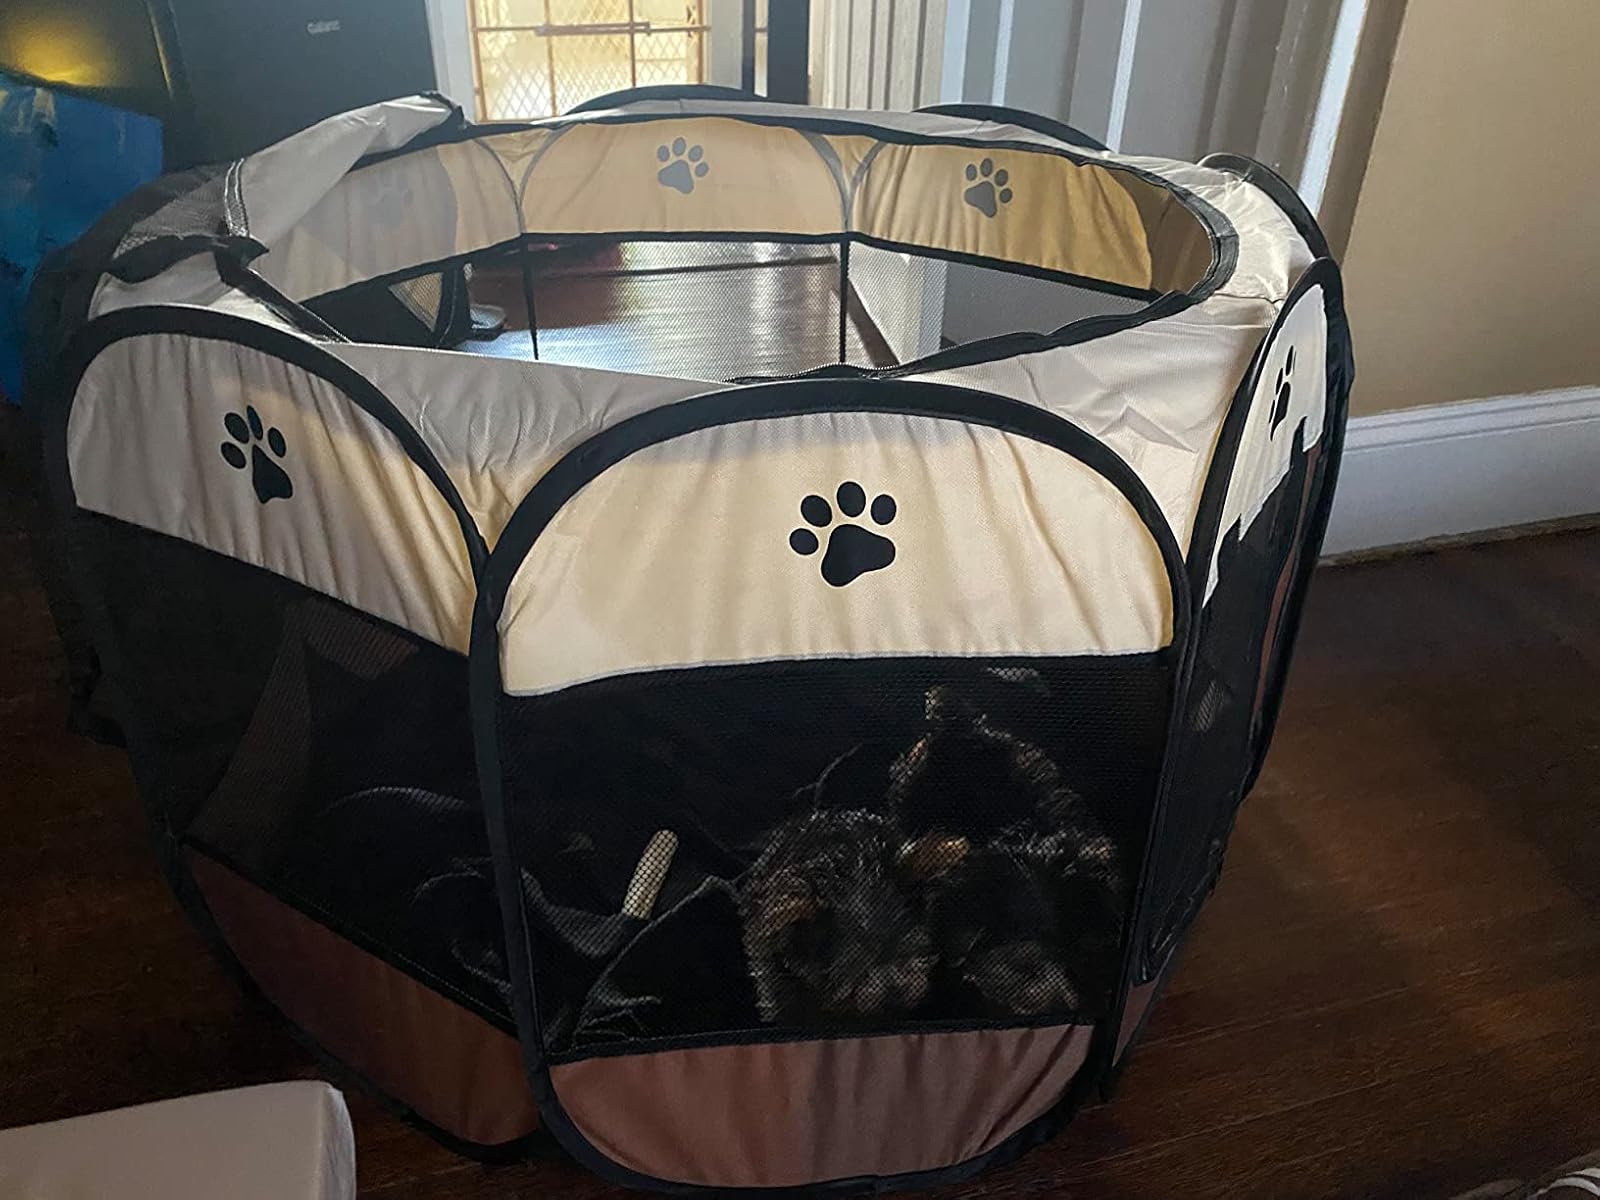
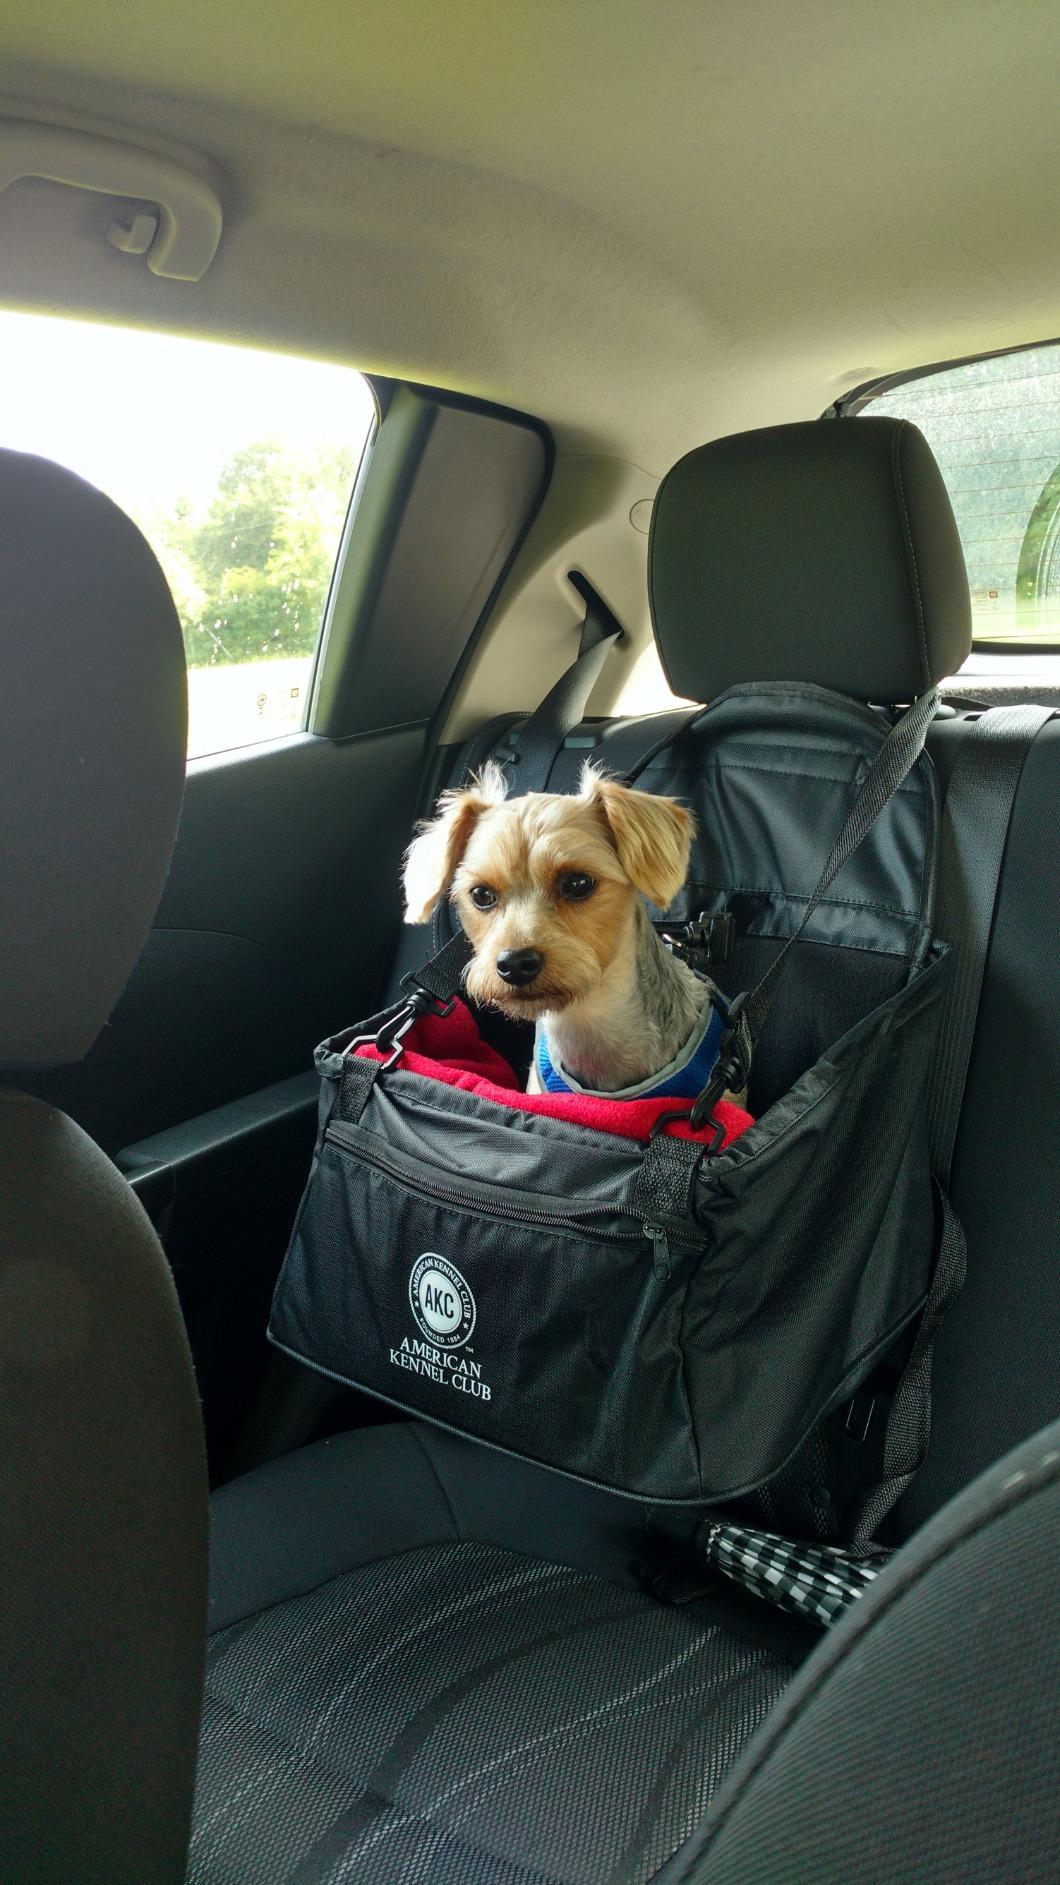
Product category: items_kennel
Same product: no